Antignac, Haute-Garonne

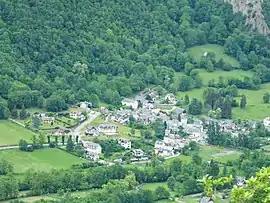
A general view of Antignac

Antignac is a commune in the Haute-Garonne department in southwestern France.